Claude Lanzmann

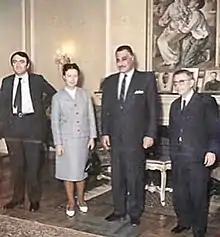

Lanzmann was the chief editor of the journal "Les Temps Modernes", founded by Jean-Paul Sartre and Simone de Beauvoir, and lecturer at the European Graduate School in Saas-Fee, Switzerland. In 2009 he published his memoirs under the title "Le lièvre de Patagonie" ("The Patagonian Hare").